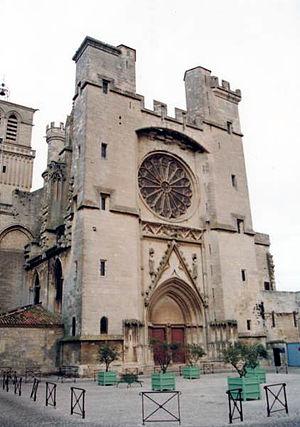
Cet article recense les monuments historiques de France classés en 1840, la première protection de ce type dans le pays.